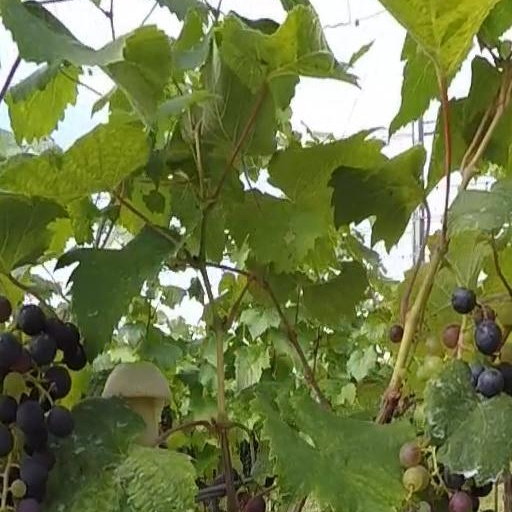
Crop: grape